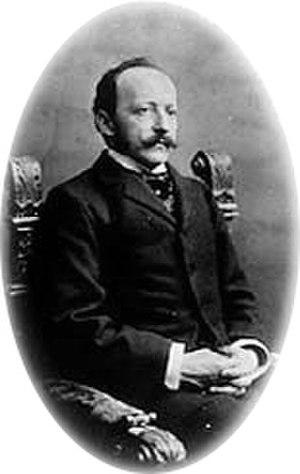
Le Ritz Paris est un hôtel cinq étoiles situé au cœur de Paris, au 15 place Vendôme, dans le 1ᵉʳ arrondissement de la capitale. C'est un immeuble contigu du ministère de la Justice, au nord-ouest de la place. Le Ritz Paris est considéré comme l'un des plus beaux, grands et luxueux hôtels au monde.
César Ritz est un hôtelier et entrepreneur suisse, né le 23 février 1850 à Niederwald dans le Haut-Valais et mort le 26 octobre 1918 à Küssnacht. Il est le premier à développer le marché de l'hôtellerie de luxe. Il a laissé sa marque dans l’histoire de l'hôtellerie, tant et si bien qu’en anglais le mot « ritzy » est un adjectif qui désigne le nec plus ultra en matière d'élégance.